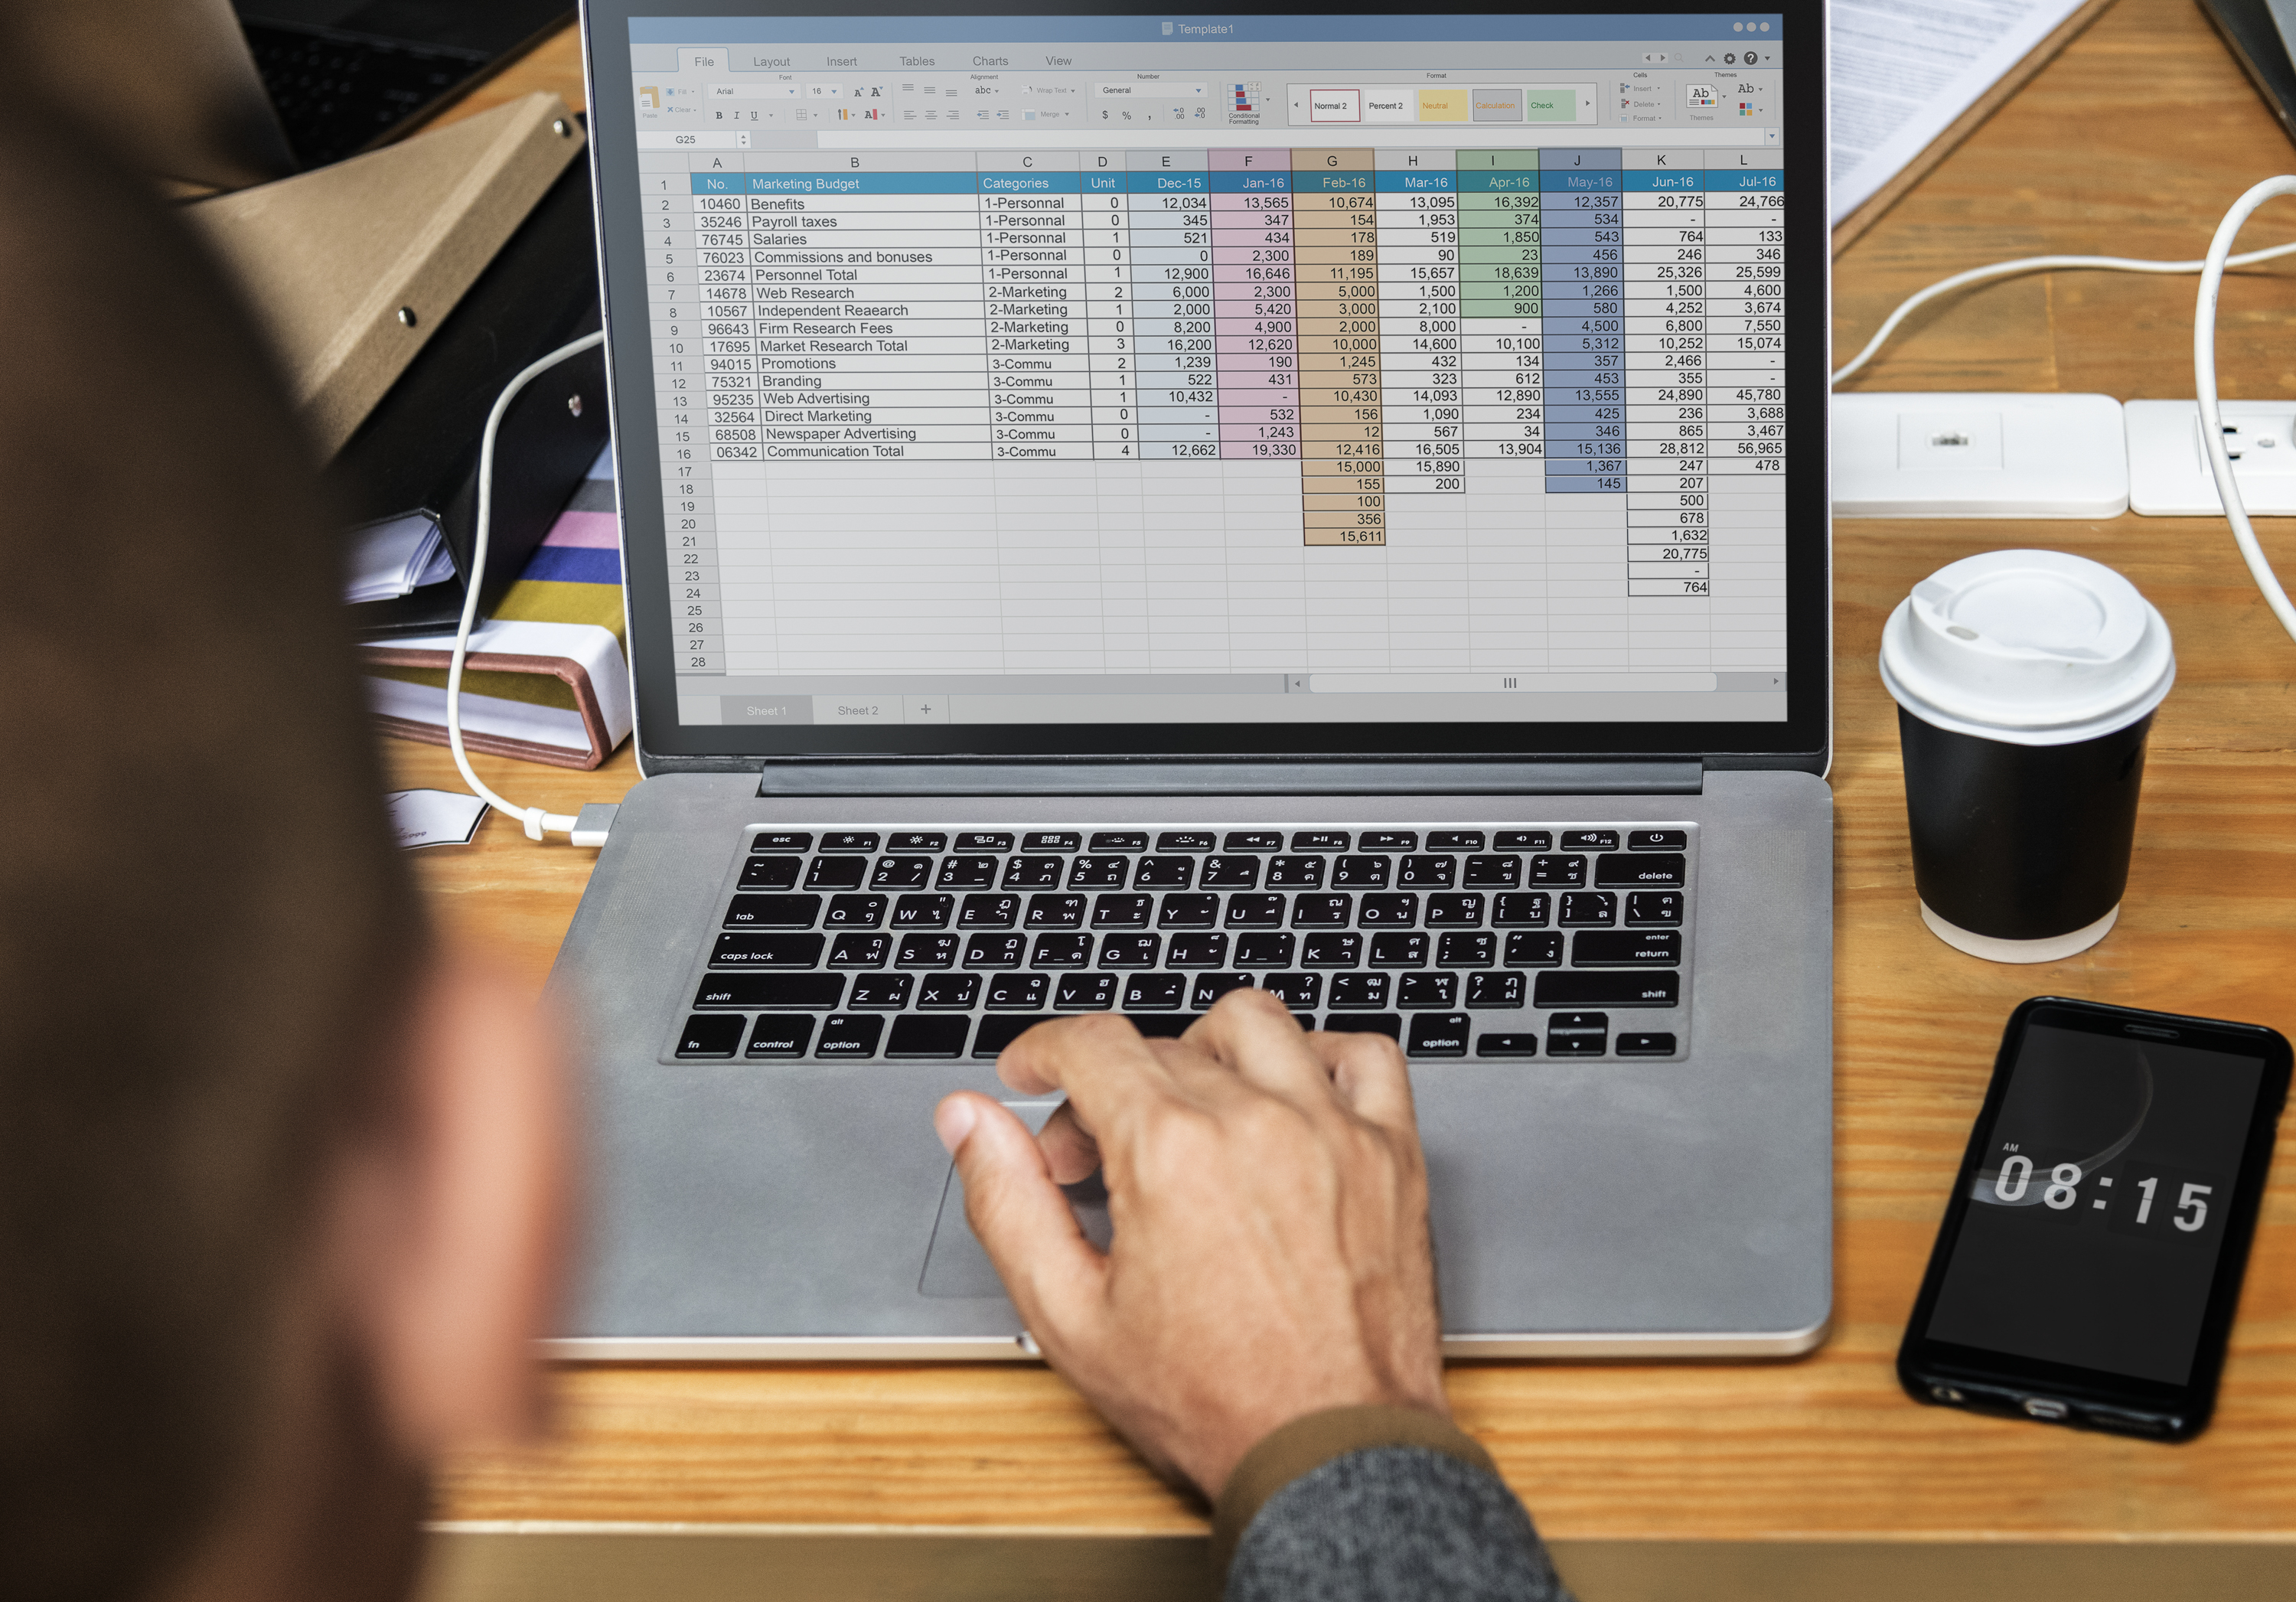
business, businessman, caucasian, coffee, colleagues, communication, conference, connection, copy space, database, design space, device, digital, diversity, document, documentation, files, graphic, hall, hot drink, ideas, indoor, internet, laptop, male, man, meeting, modern, network, notebook, notepad, office, phone, planning, screen, startup, strategy, table, tea, team, teamwork, technology, time, together, togetherness, typing, venture, wooden, work place, workers, working, computer keyboard, personal computer, font, computer hardware